Elyes Gabel

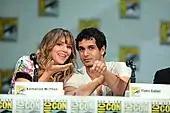
Katharine McPhee and Elyes Gabel speaking at the 2014 San Diego Comic-Con, for "Scorpion".

Gabel starred as an eccentric computing genius Walter O'Brien on the American drama series "Scorpion" by Nick Santora on CBS, based on the real life of Walter O'Brien. According to the show creator Nick Santora, "Gabel was able to play the difficulty of expressing emotion while being emotional" for the character of "Walter O'Brien", who had difficulty processing and expressing emotions. The series debuted on 22 September 2014 and became the highest rated and highest streamed drama for CBS. Scorpion also won "The Golden Nymph" award for 'Best Action & Science Fiction TV Series' in Monte-Carlo Television Festival (2018). The series was cancelled after four seasons and 93 episodes, despite having higher ratings than other cancellations with the last airing on 16 April 2018. Gabel starred in all 93 episodes of the series and was termed as one of the "11 Breakout Stars of the Fall TV Season 2014" by "TheWrap" and "TVLine". In the same year, he made an appearance in a crossover episode of "Scorpion" with American action television series "".